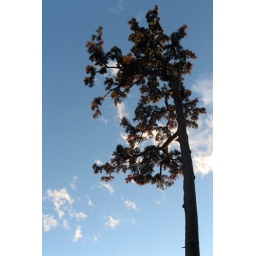
a pine standing tall against the sky in the imperial grounds.